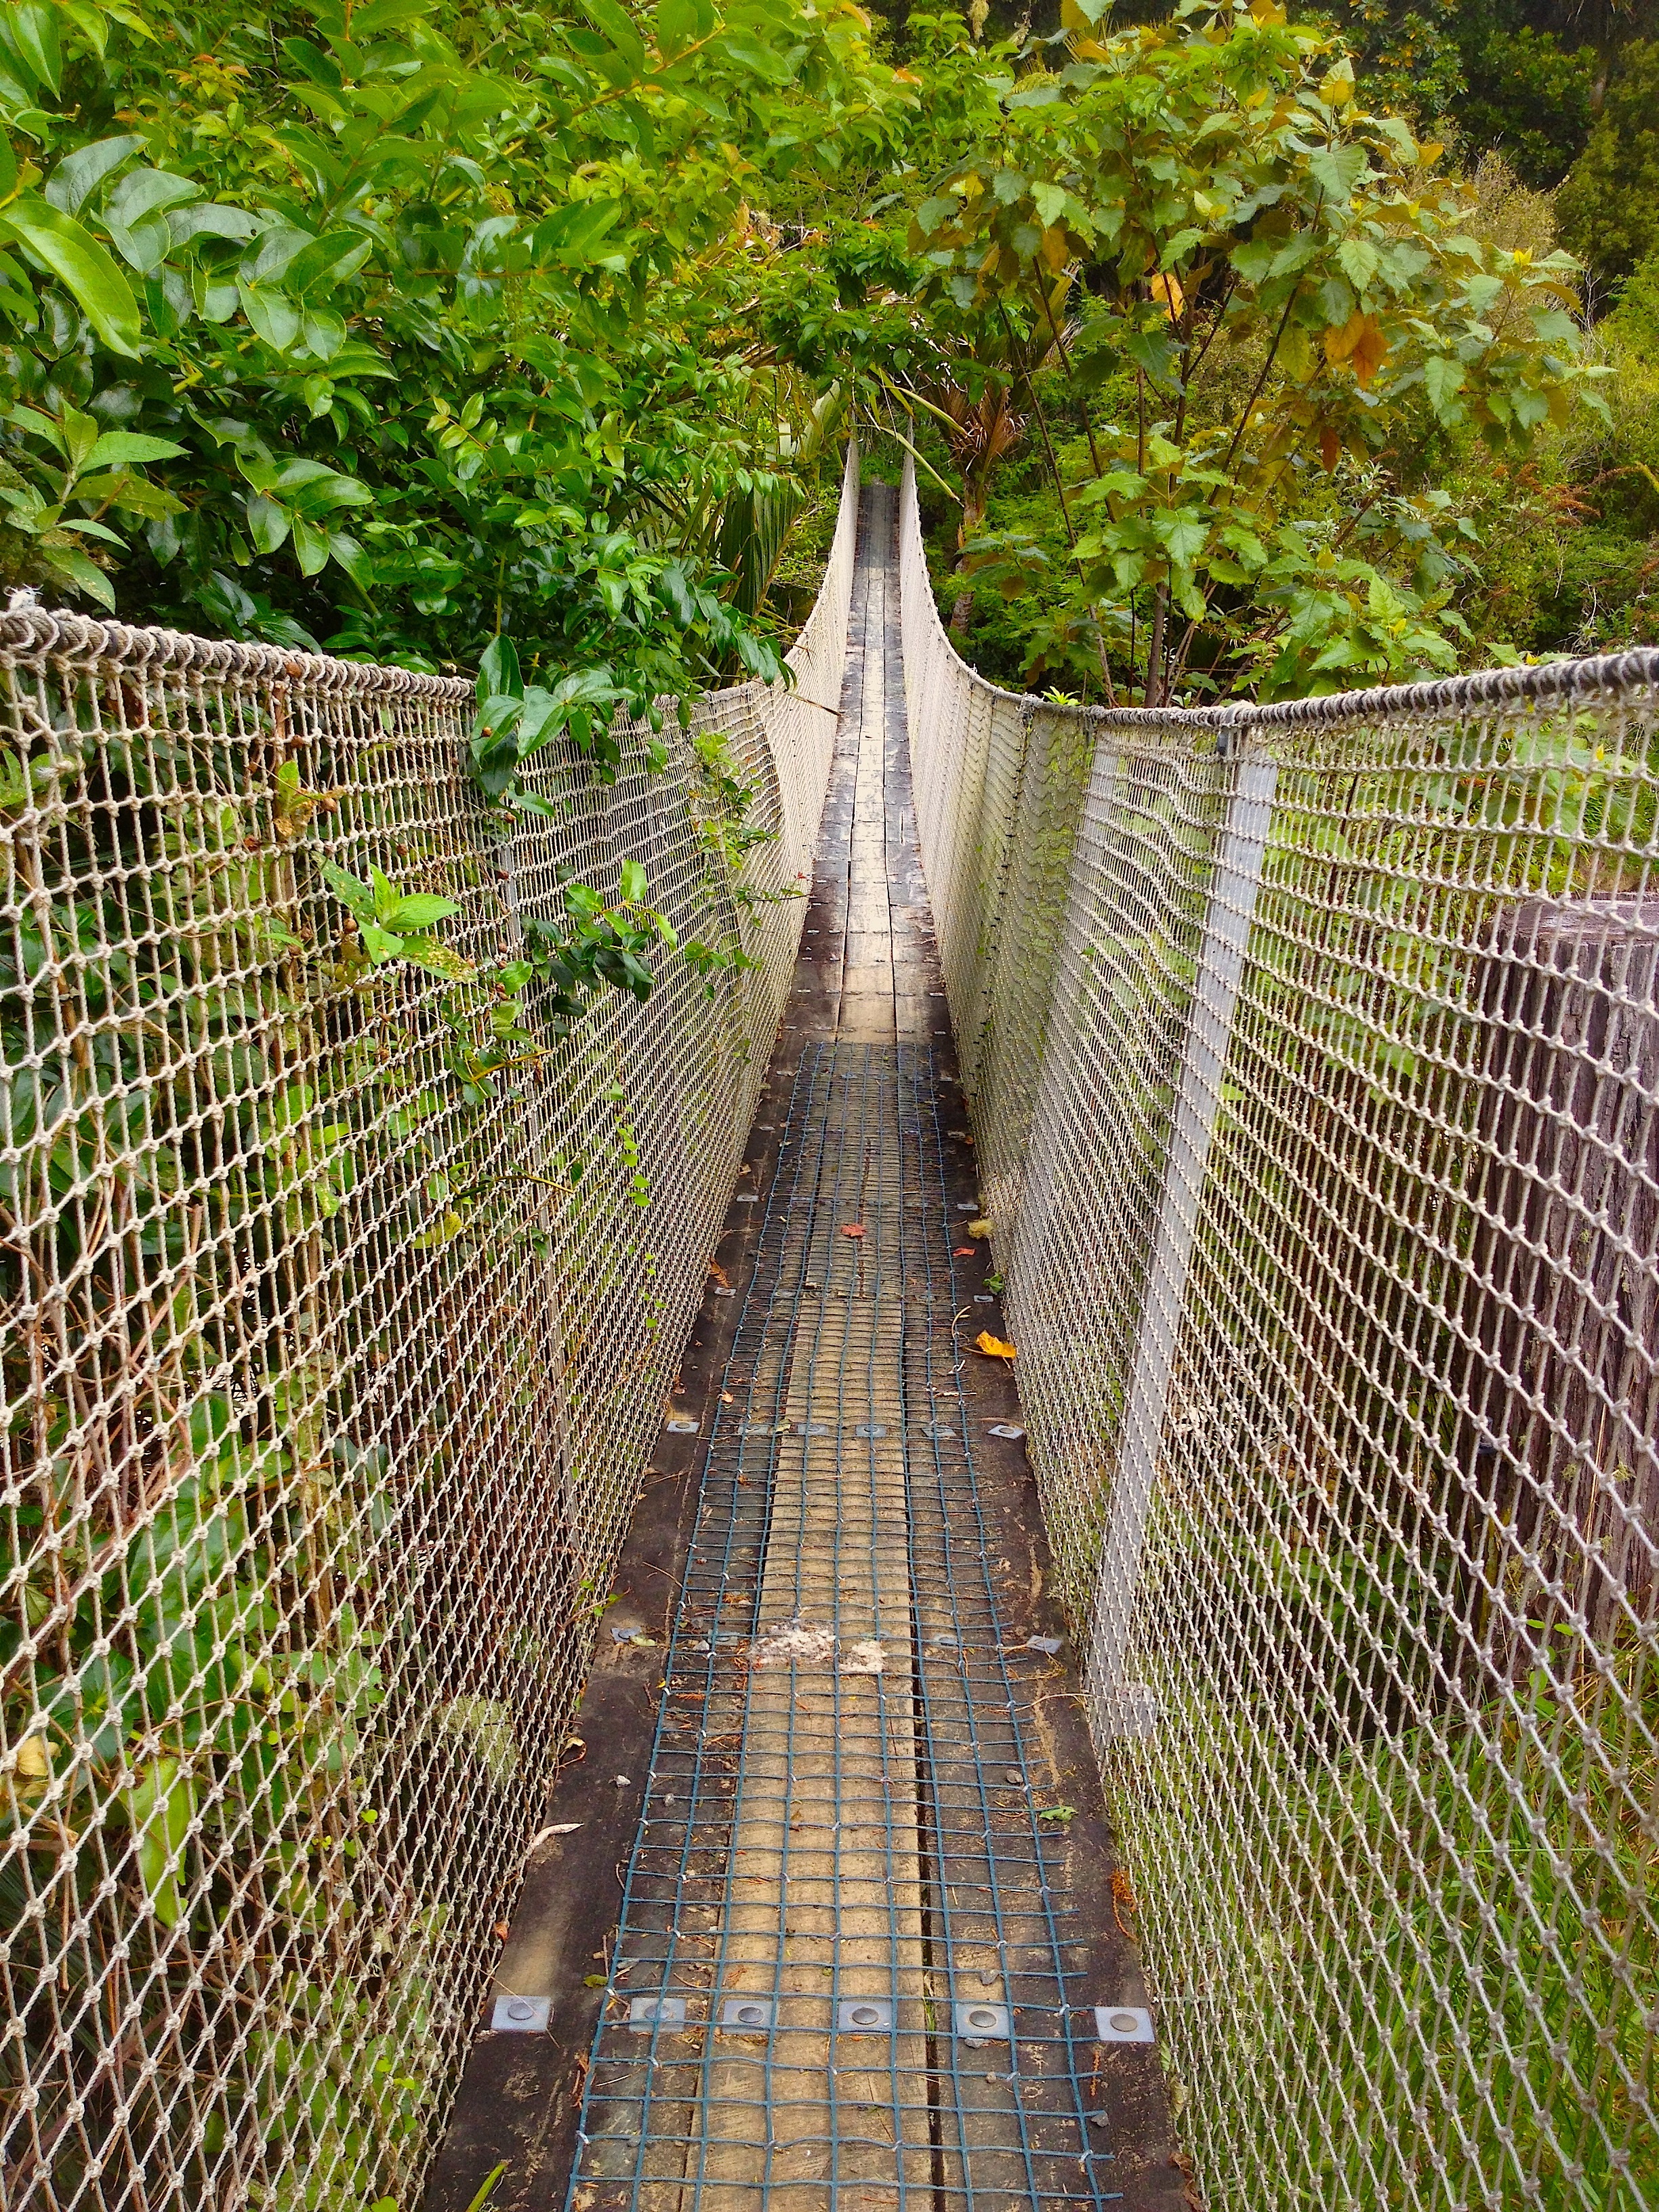
landscape, water, nature, forest, grass, outdoor, rock, mountain, fence, cloud, architecture, sky, wood, bridge, fall, lake, river, stone, summer, vacation, suspension bridge, pine, foliage, rural, green, reflection, journey, autumn, park, usa, america, blue, garden, camping, tourism, greenery, leaves, national, colors, wooden, new zealand, scene, rope bridge, outdoor structure, canopy walkway